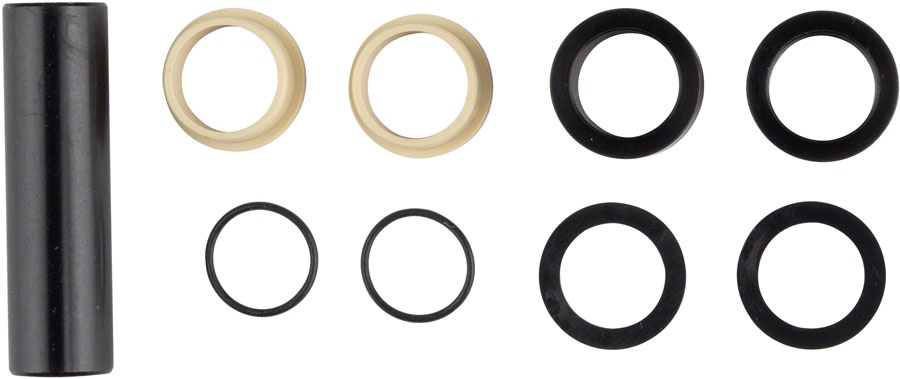
FOX Mounting Hardware - 9 Piece AL 8mm x 47.75/1.880
.top{margin-bottom:30px;}.top li{margin-left:5%;margin-right:5%;margin-top:10px;line-height:120%;list-style-position:outside;} FOX Mounting Hardware - 9 Piece AL 8mm x 47.75/1.880. 9-Piece Alloy Mounting Hardware Kit for Fox rear shocks. table{border-collapse:collapse;width:100%;}td{text-align: left;padding: 8px;font-weight:350;}tr:nth-child(even){background-color:#f2f2f2}th{background-color:#eb212e;color:white;text-align:left;padding:8px;}.desc ul{font-size:24px;font-weight:600;margin-left:-25px;padding-top:35px;border-top:3px solid #f0f0f0;}.desc li{list-style:none;border-bottom:4px solid #eb212e;width:142px;} TECH SPECS Frame Mount Width 47.75 Bolt Mount Diameter 8
Brand: Fox Shox
Category: Sporting Goods > Outdoor Recreation > Cycling > Bicycle Parts > Bicycle Small Parts